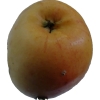
Label: Apple 14